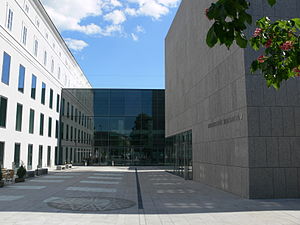
Universität Mozarteum
Universität Mozarteum Salzburg
Universität Mozarteum er et anerkendt musikkonservatorium grundlagt i 1841 i Salzburg, Østrig. Mozarteum er opkaldt efter Wolfgang Amadeus Mozart, som er født i byen.